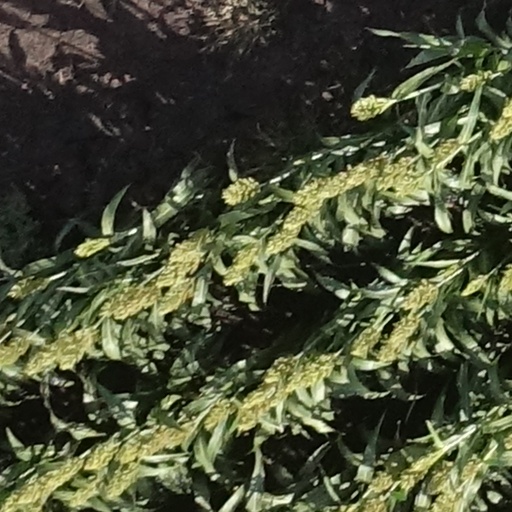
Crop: sorghum